John Bailey Jones

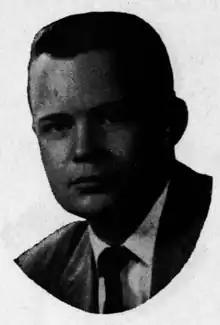
Portrait as state legislator

John Bailey Jones (March 30, 1927 – January 30, 2023) was a United States district judge of the United States District Court for the District of South Dakota.